HMS Invincible (1907)

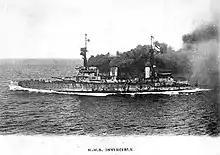
"Invincible" underway

Spee turned to the south in an attempt to disengage while the British had their vision obscured, but only opened the range to before his course change was spotted. The British battlecruisers gave chase at . Forty minutes later, the British opened fire again at . Eight minutes later Spee turned again to the east to give battle. His strategy was to close the range so he could bring his secondary armament into play. He was successful and the 15 cm guns were able to open fire at 15:00 at maximum elevation. The smoke bothered both sides, but multiple hits were scored. Those of the German ships either failed to detonate or hit armoured areas. However, "Gneisenau"'s starboard engine room was put out of action. Sturdee ordered his ships at 15:15 to cross their own wakes to gain the windward advantage. Spee turned to the northwest, as if to attempt to cross the British T, but actually to bring "Scharnhorst"s undamaged starboard guns to bear as most of those on his port side were now out of action. The British continued to hit "Scharnhorst" and "Gneisenau" regularly and "Scharnhorst" ceased fire at 16:00 before capsizing at 16:17 with no survivors. "Gneisenau" had been slowed by earlier damage and was battered for another hour and a half by "Inflexible" and "Invincible" at ranges down to . Despite the damage her crew continued to fire back until she ceased firing at 16:47, her ammunition exhausted. Sturdee was ready to order 'Cease fire' at 17:15 when an ammunition hoist was freed up and she made her last shot. The British then pounded her until 17:50, after her captain had given the order to scuttle her at 17:40. She slowly capsized at 18:00 and the British were able to rescue 176 men from the freezing waters. "Invincible" had fired 513 shells from her main guns during the battle, but had been hit twenty-two times. Two of her bow compartments were flooded, and one hit on her waterline abreast 'P' turret had flooded a coal bunker and temporarily given her a 15° list. Nevertheless, only one man had been killed and five wounded aboard the battlecruisers.